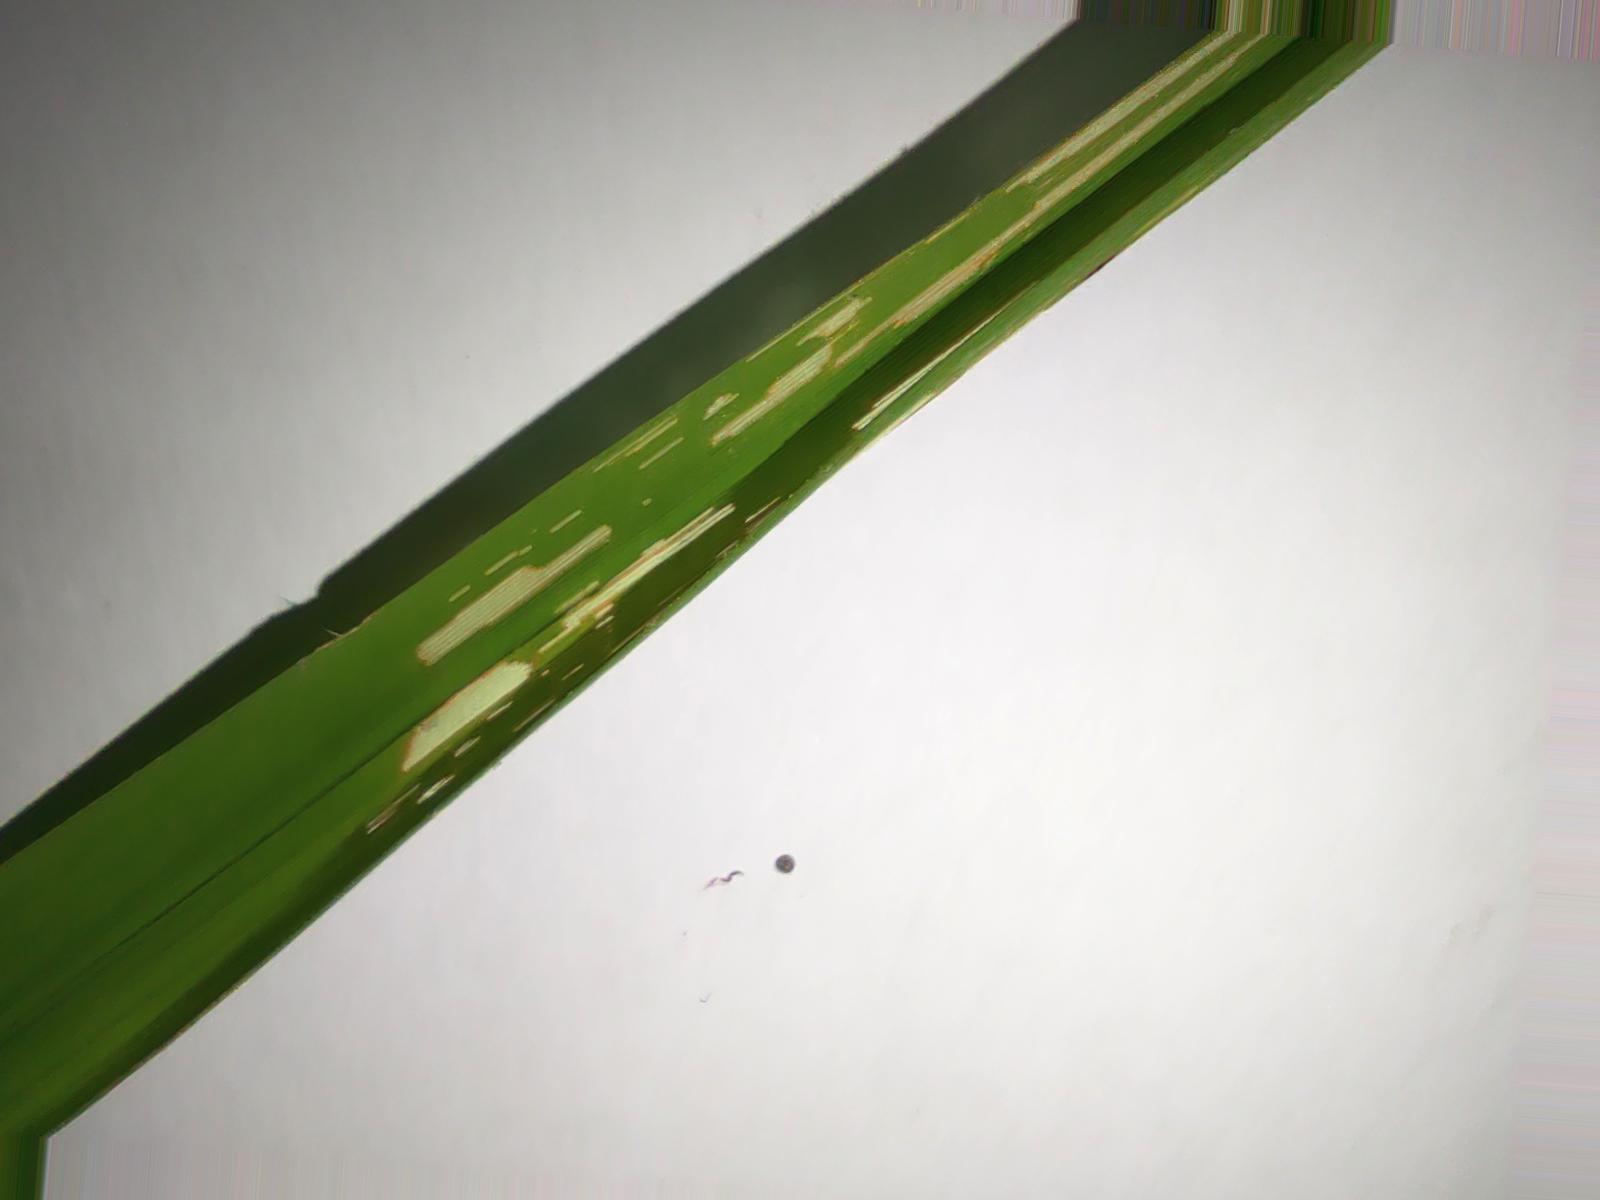
Nhãn: Sâu gai ( Hispa )